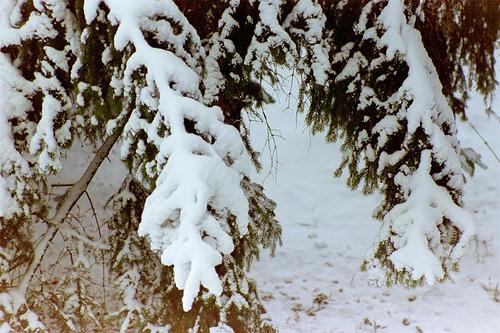
Weather: snow or frosty